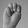
ASL letter: M